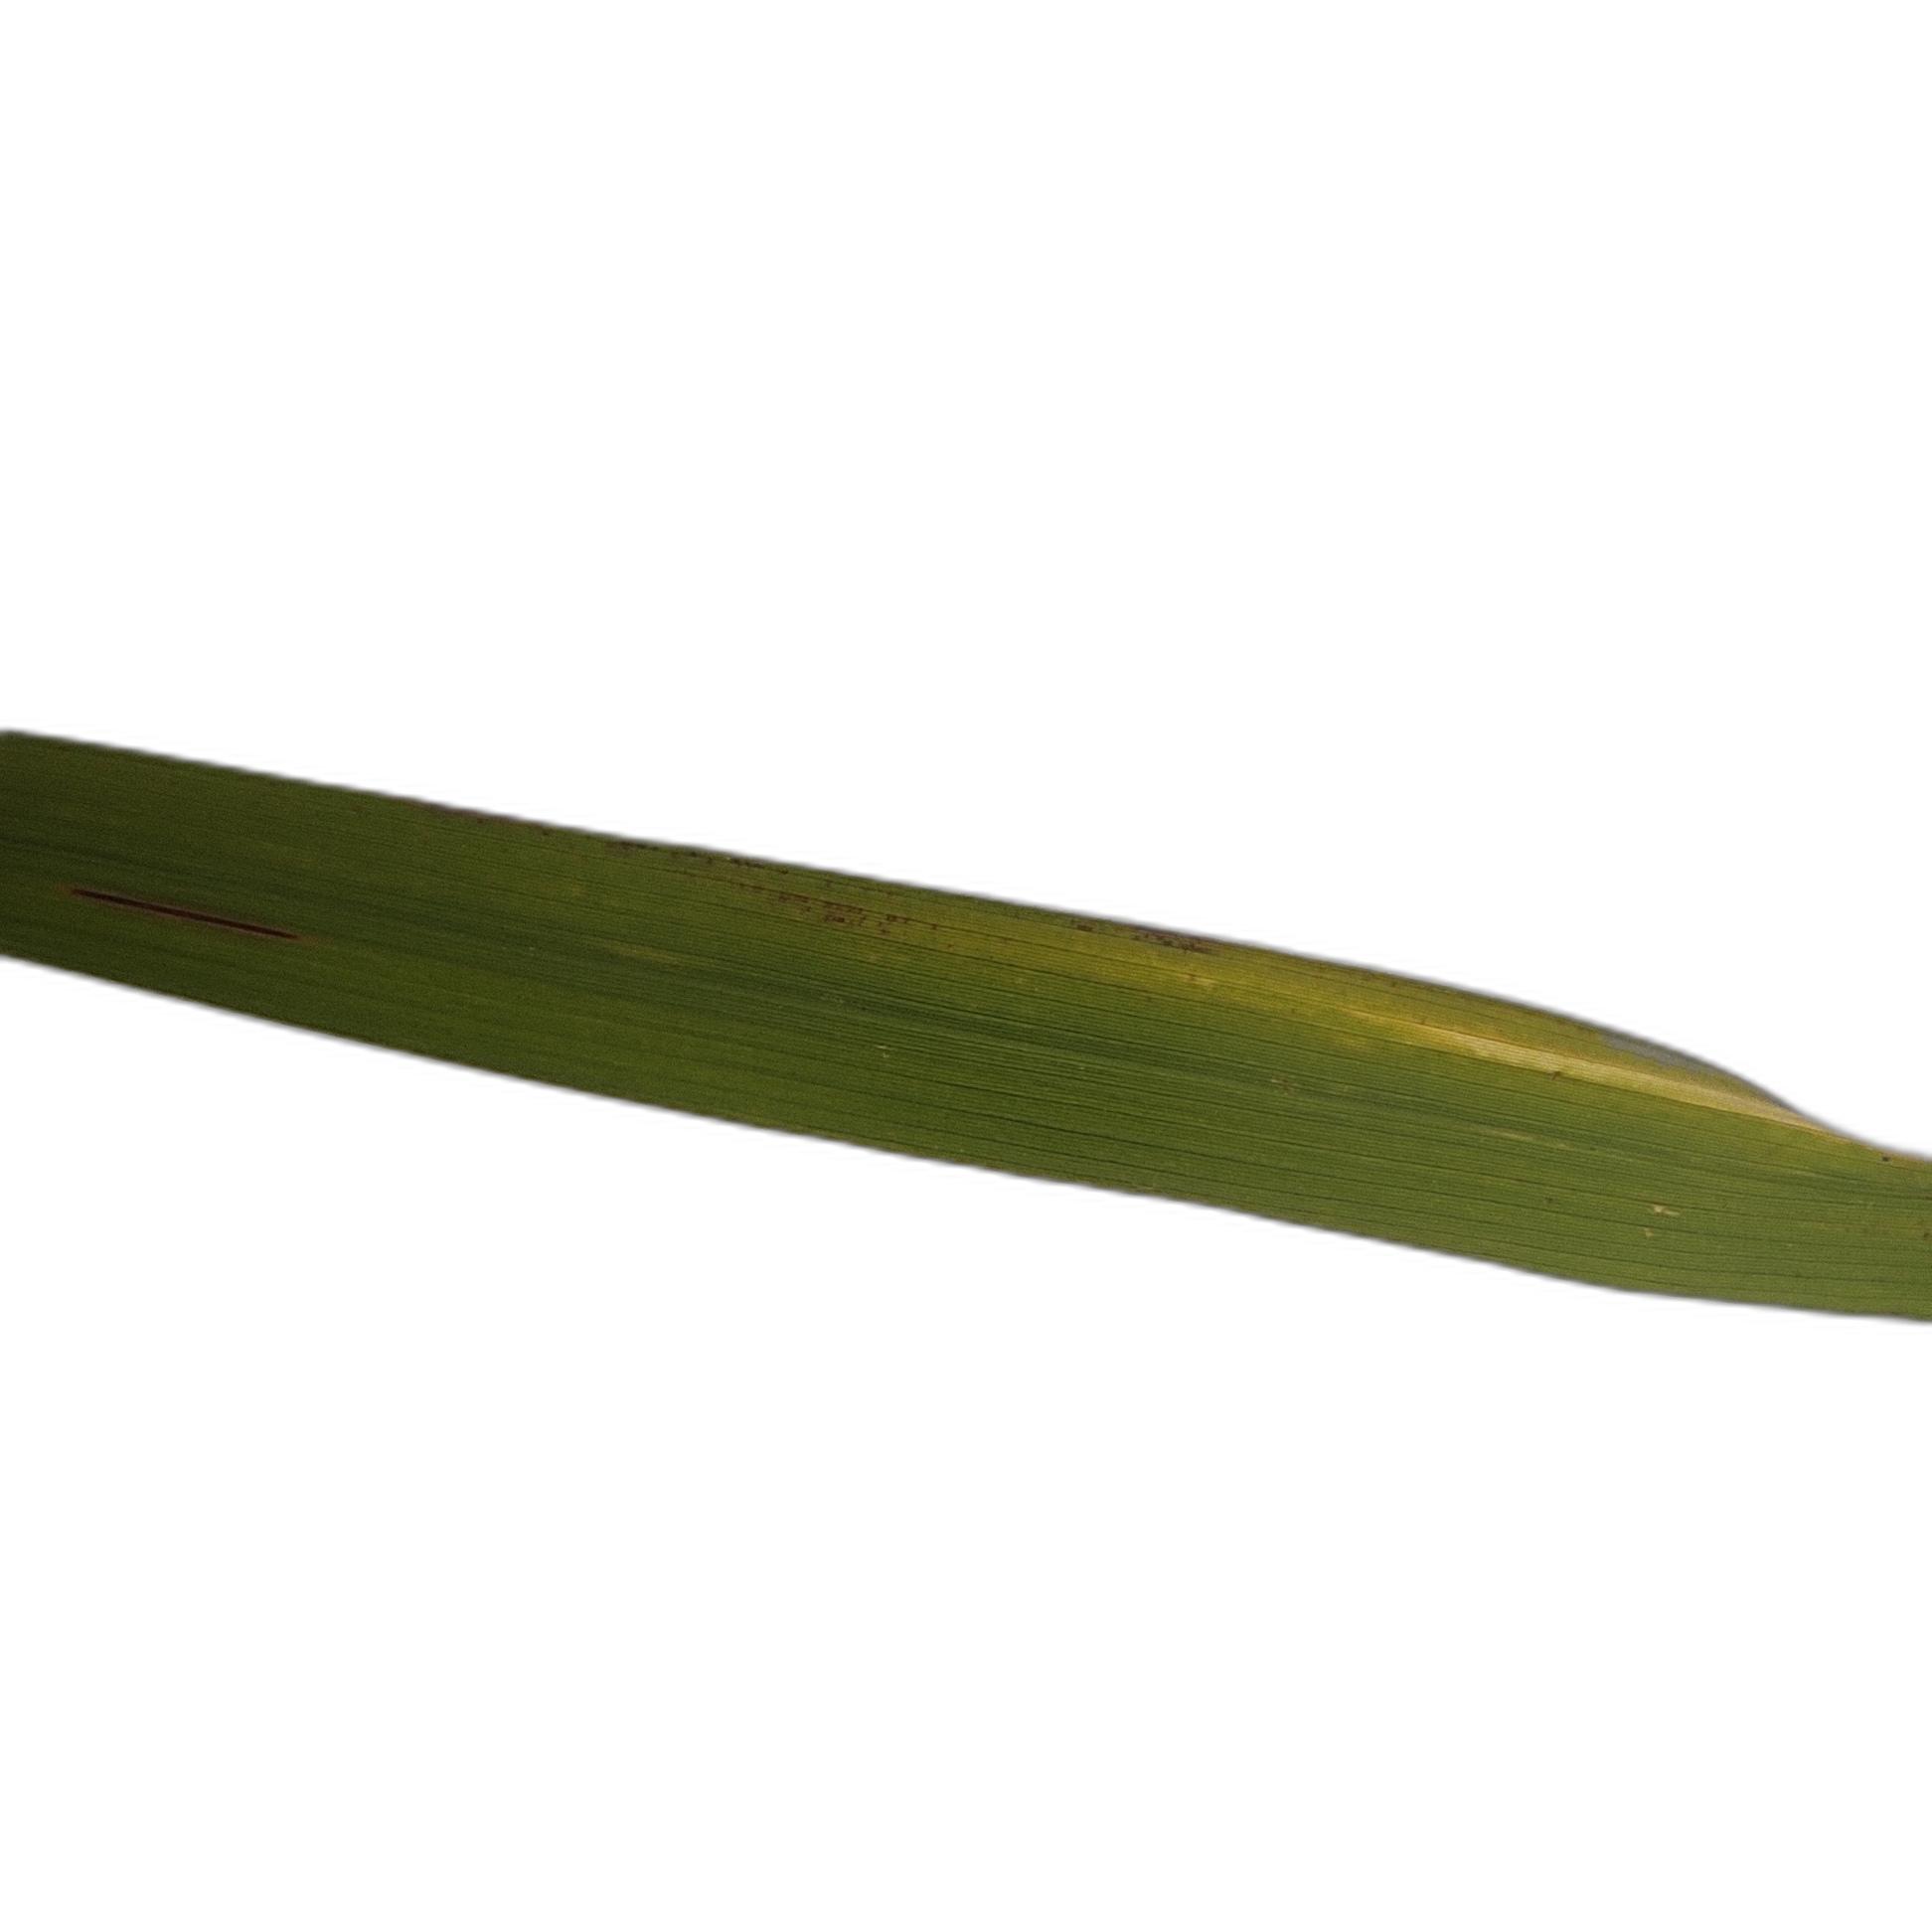
Label: Rice Stripes